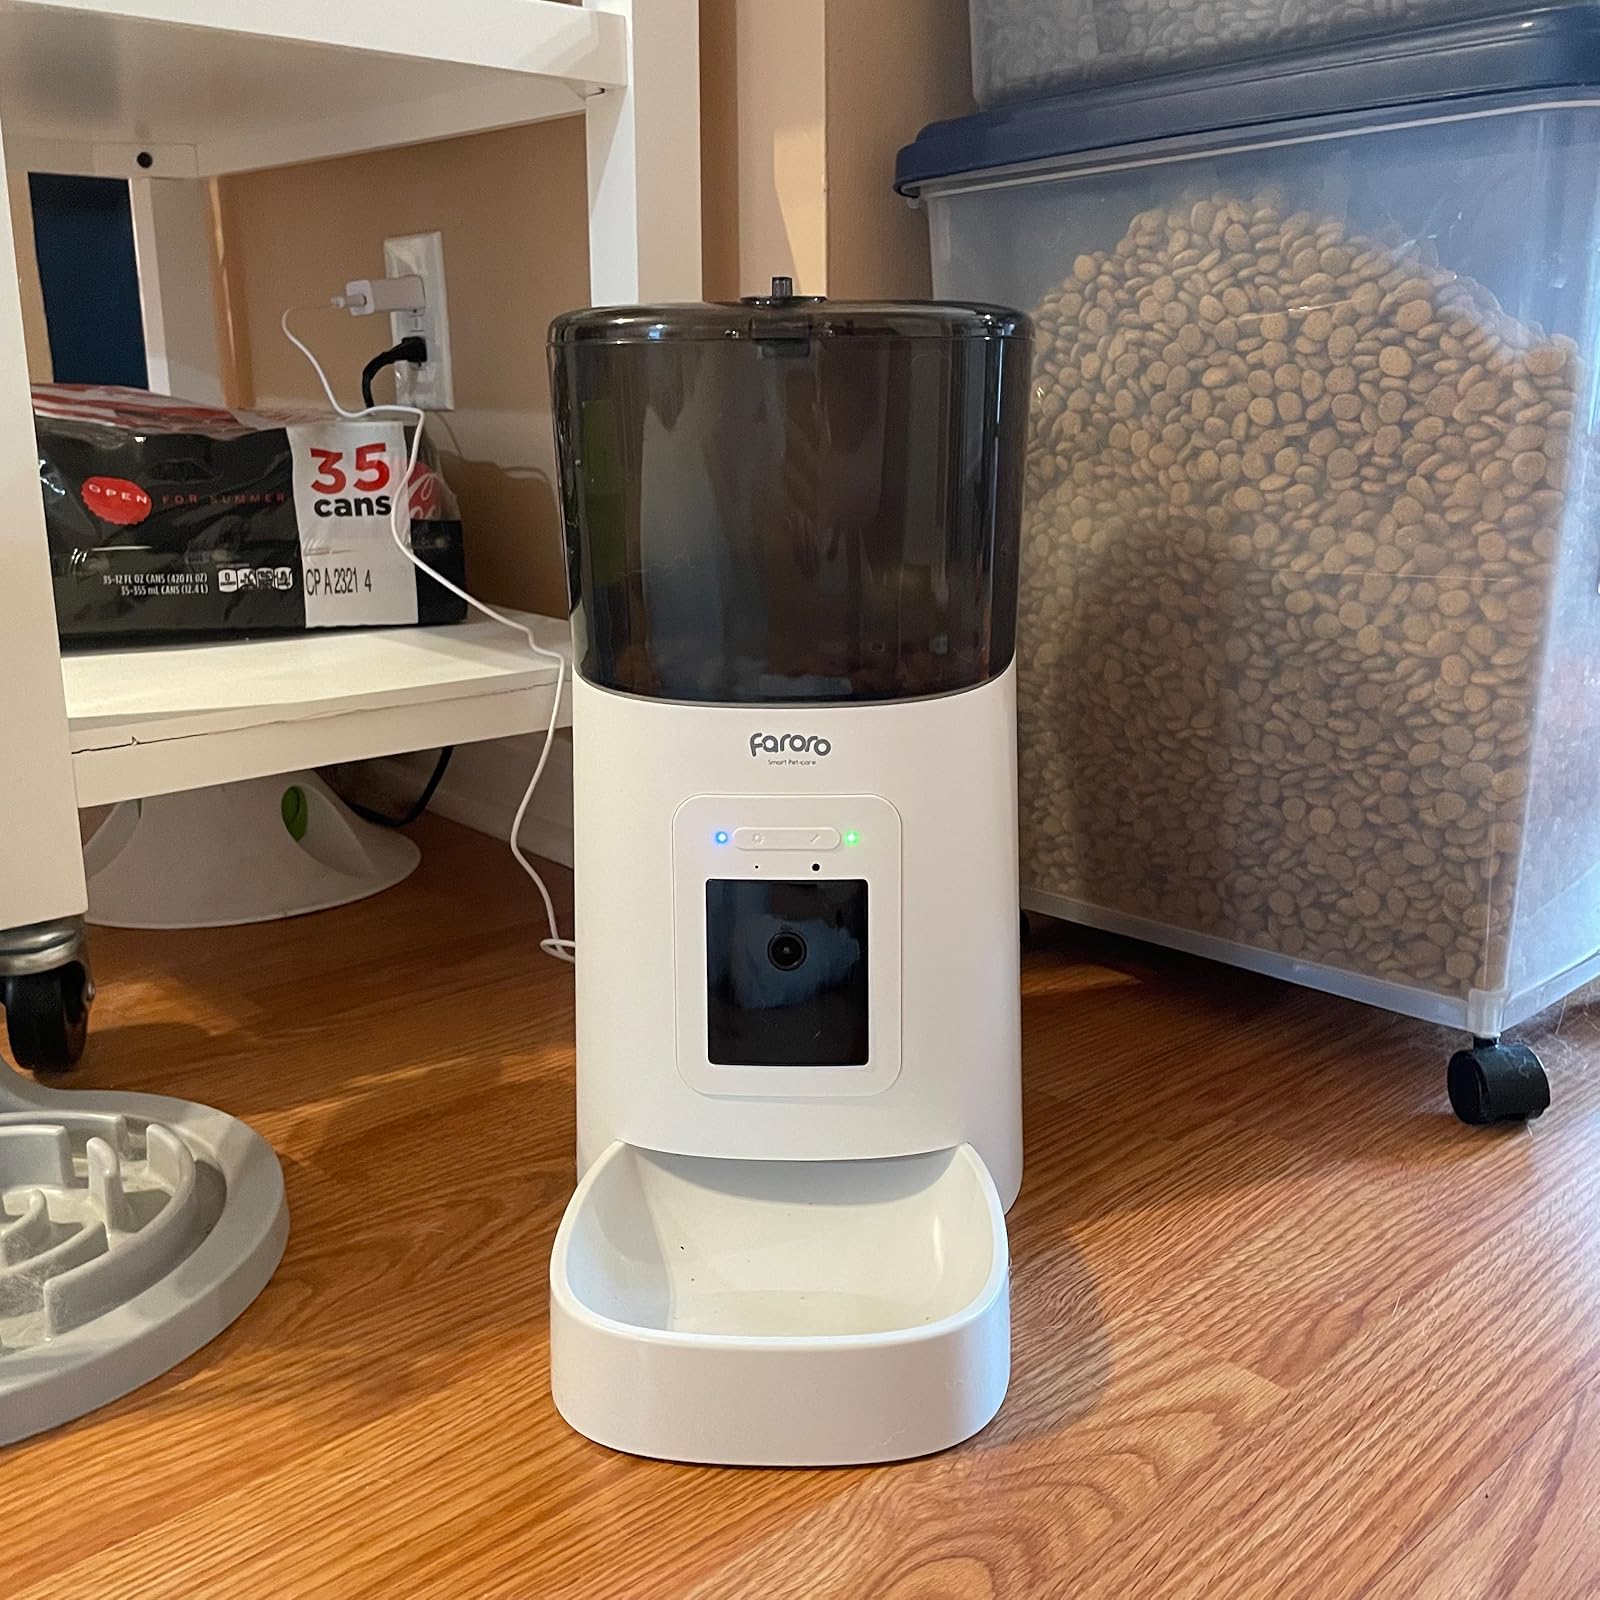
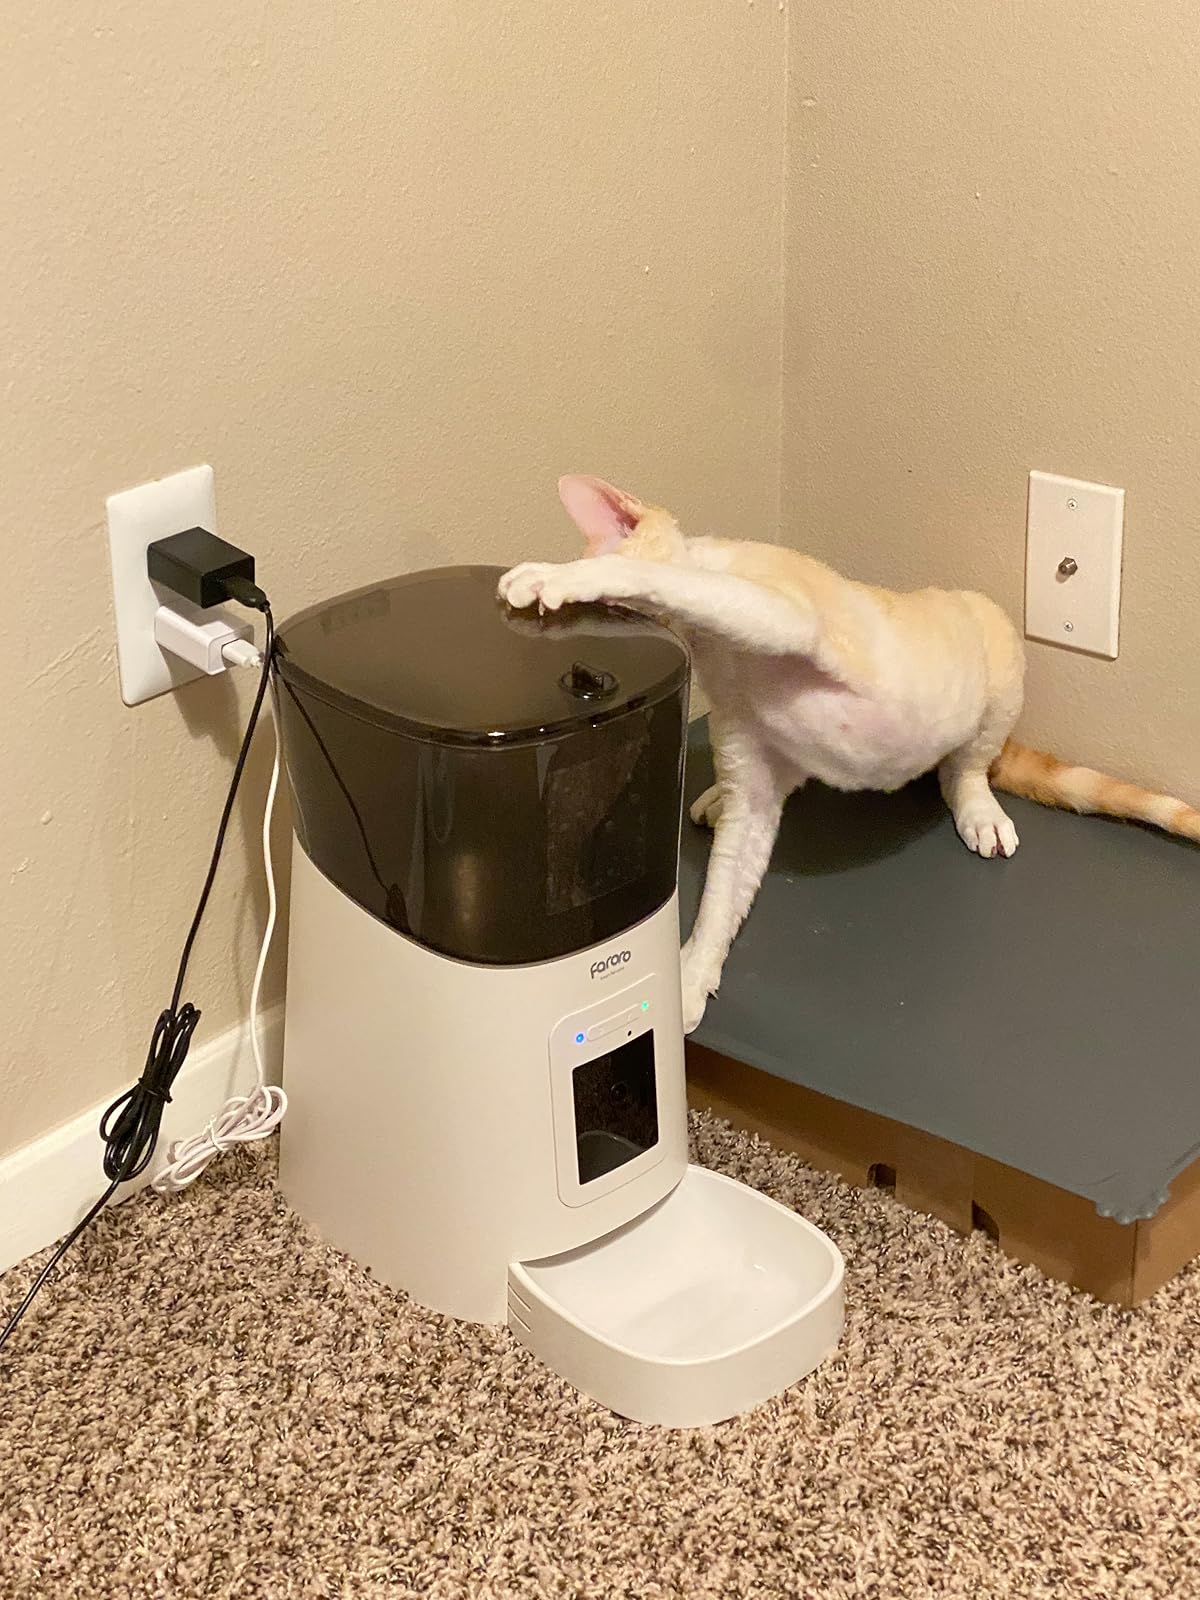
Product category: items_feeder
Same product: yes